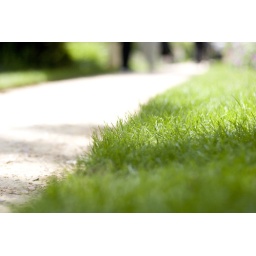
grass verge at downe house in kent